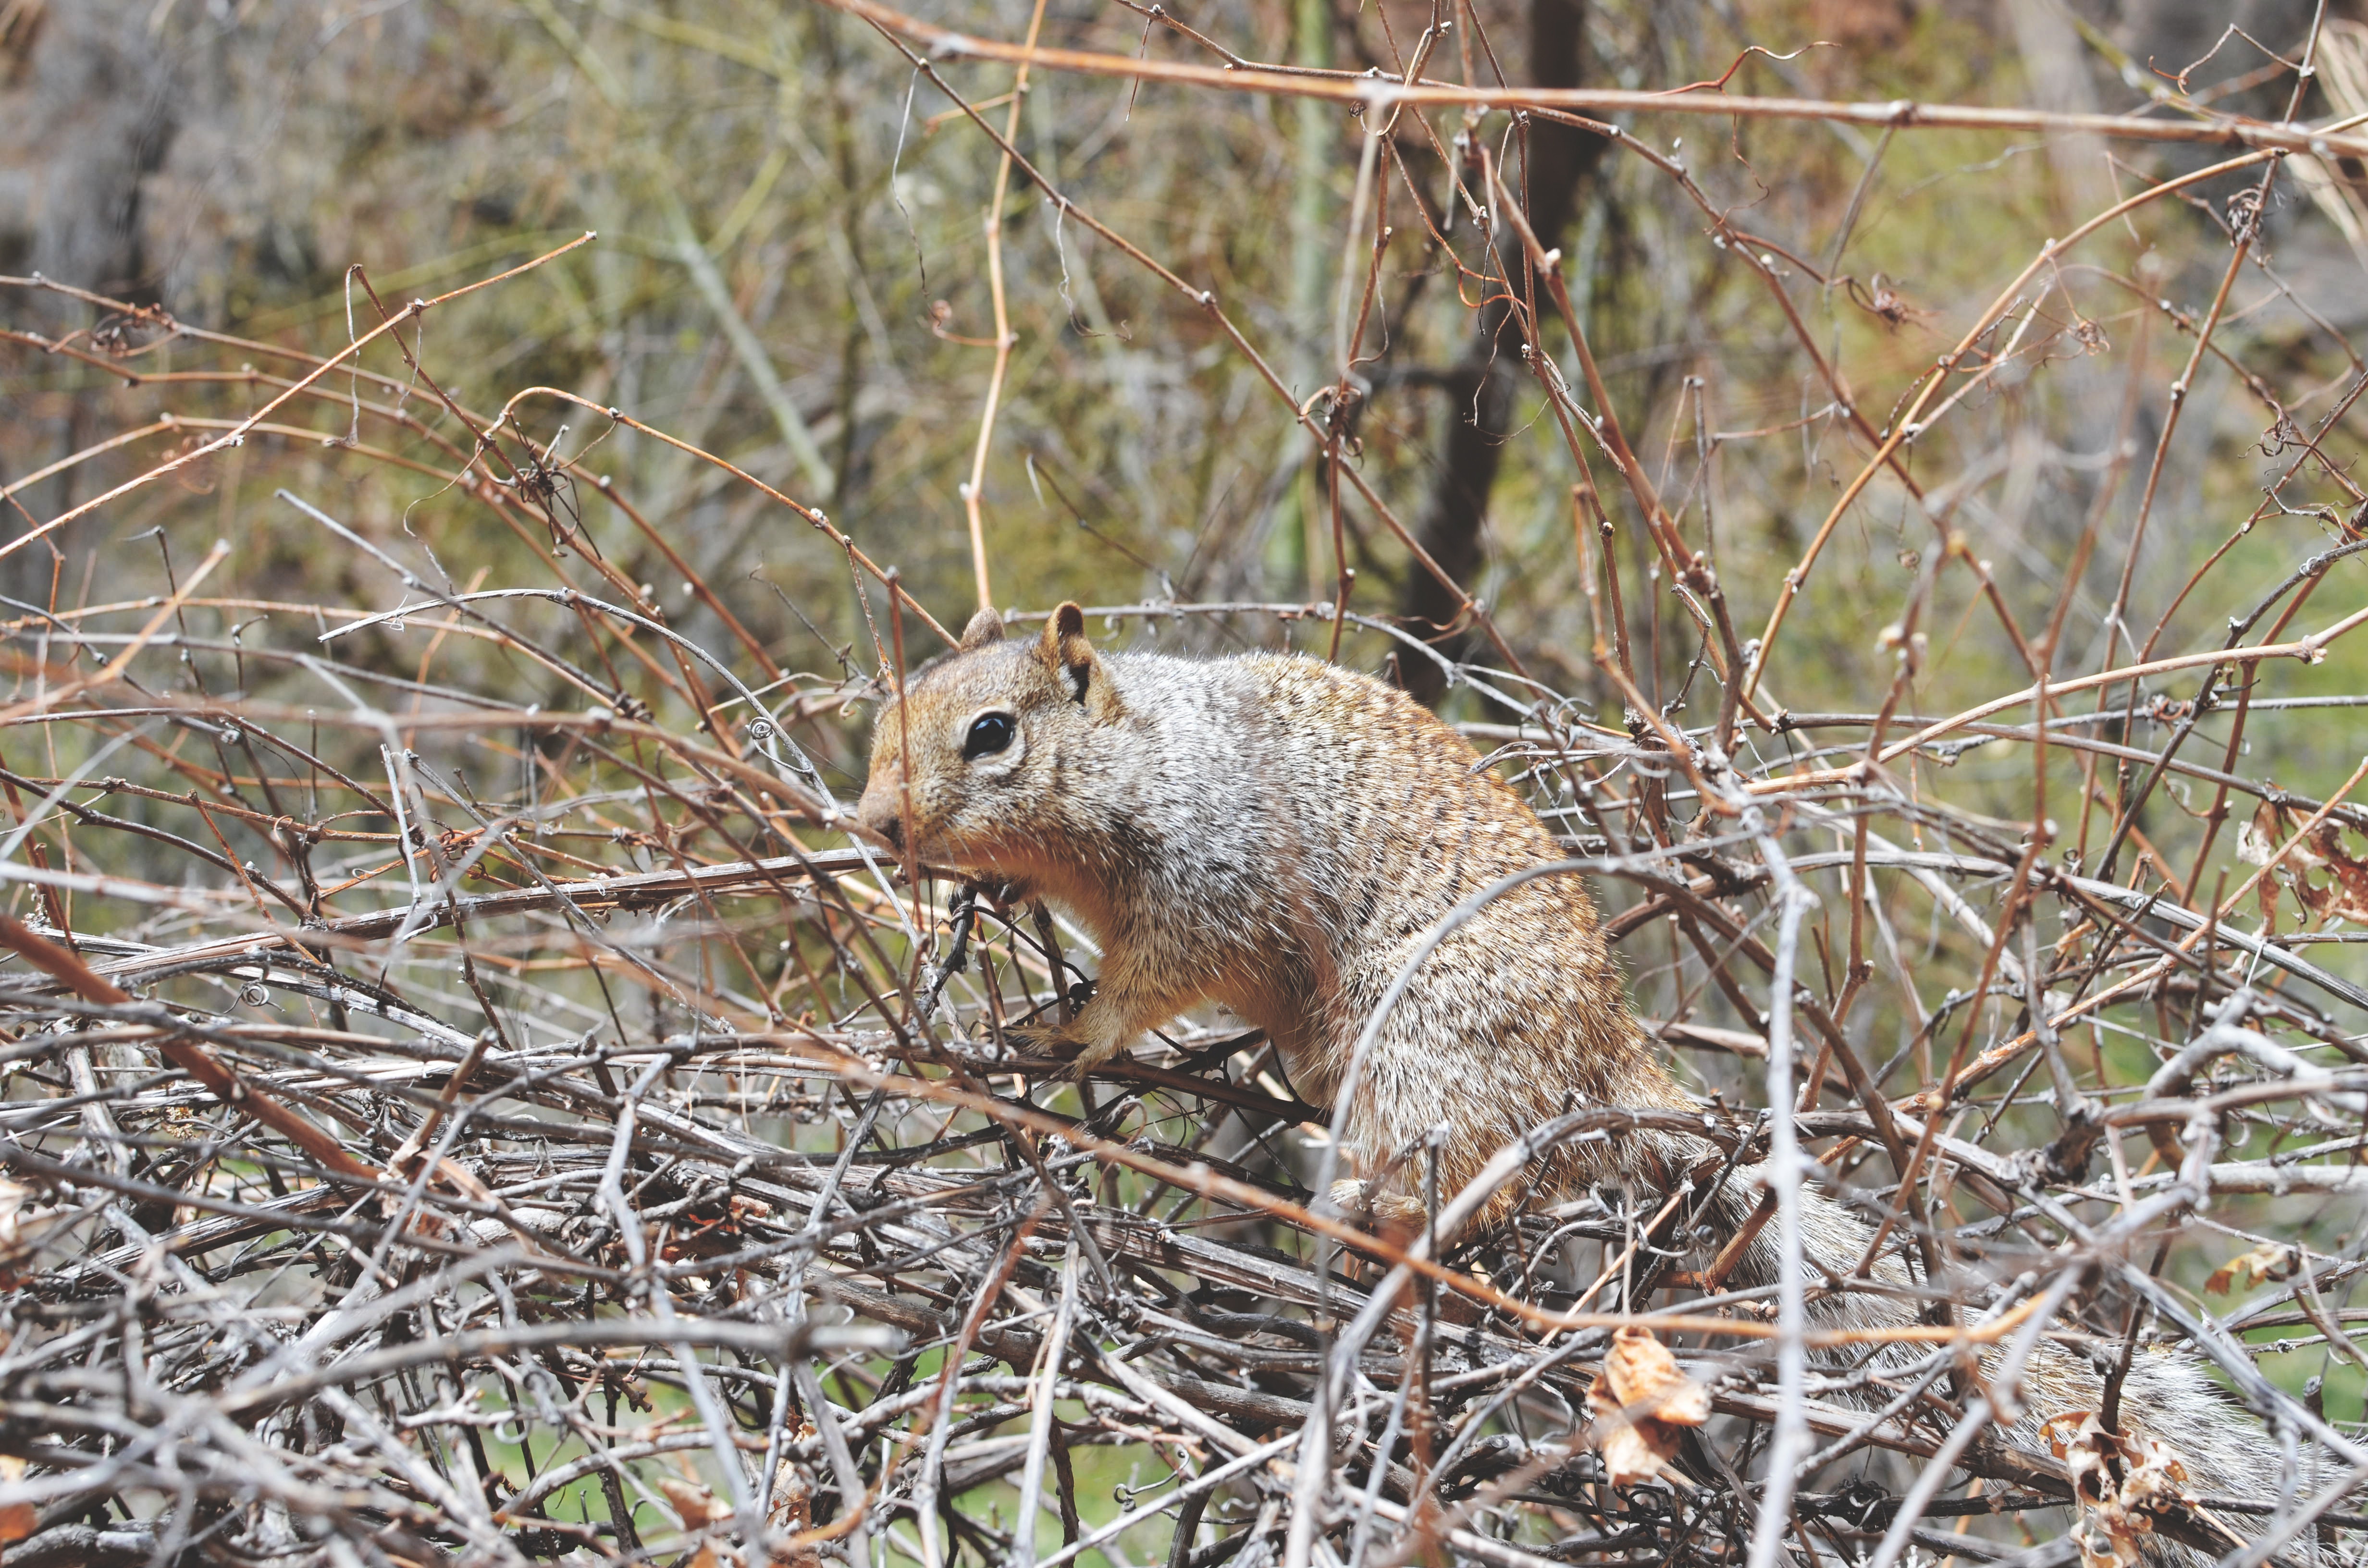
branch, wildlife, mammal, squirrel, rodent, fauna, vertebrate, chipmunk, fox squirrel